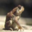
Label: frog